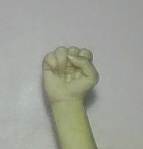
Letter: saad